Leopold Teller

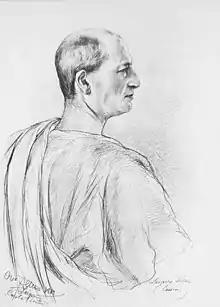
Leopold Teller at Carola theatre, Leipzig

He was born in Budapest. For a time he studied medicine at the University of Vienna, but in 1862 he went to Ljubljana, where he joined a theatrical company. During the following ten years he played at small theaters in Jihlava, Klagenfurt, Opava, Budapest, Leipzig, and Liebenstein; from 1874 to 1890 he was a member of the "Meininger", and appeared in such roles as Shylock, Iago, Gessler, Franz Moor, and Marinelli. On leaving the "Meininger" he secured an engagement at the Stadttheater in Hamburg, where his principal roles were Graf Trast, Doctor Crusius, and Graf Menges. In 1899 he retired from the stage, and settled as teacher of elocution in Hamburg. He wrote a play entitled "Wintersonnenwende", which had considerable success.